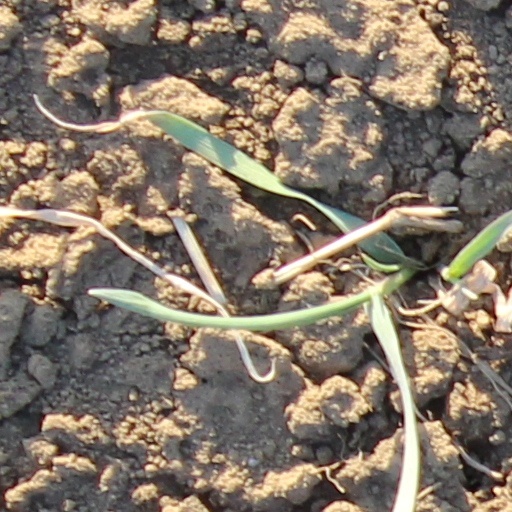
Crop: wheat